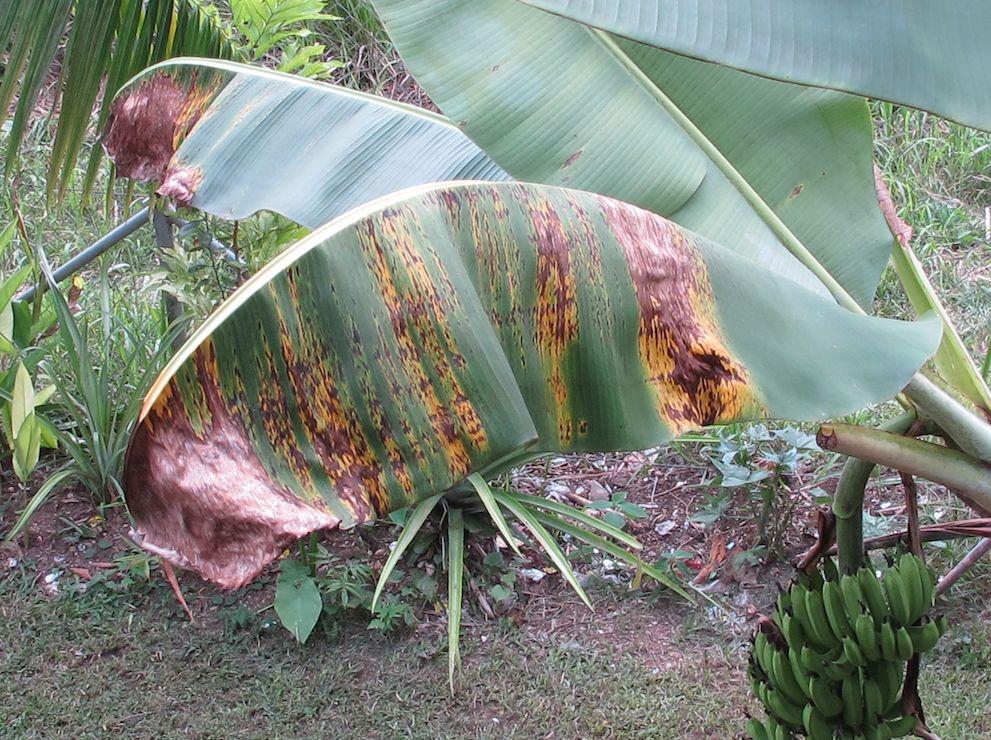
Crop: unknown
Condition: banana_banana_black_streak_banana_black_sigatoka_()